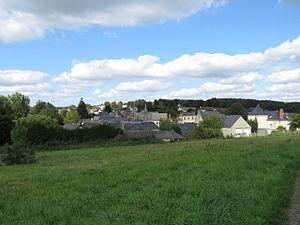
Lavernat depuis la route du Ponceau
Lavernat est une commune française, située dans le département de la Sarthe en région Pays de la Loire, peuplée de 599 habitants.